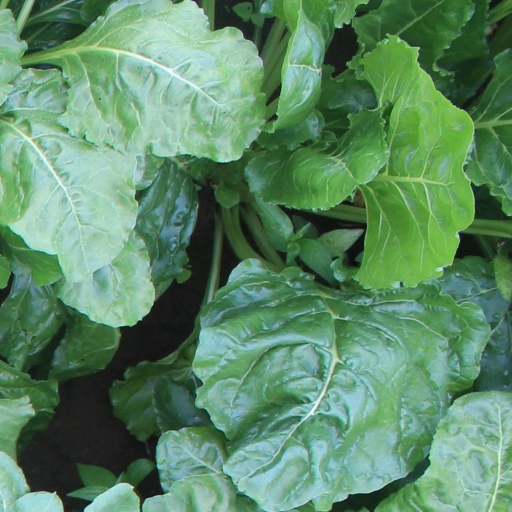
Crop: sugar beet